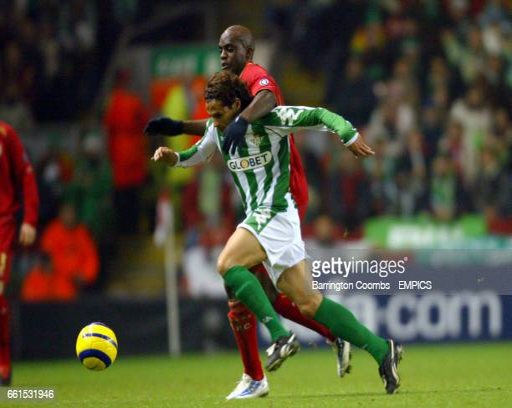
football player and battle for the ball